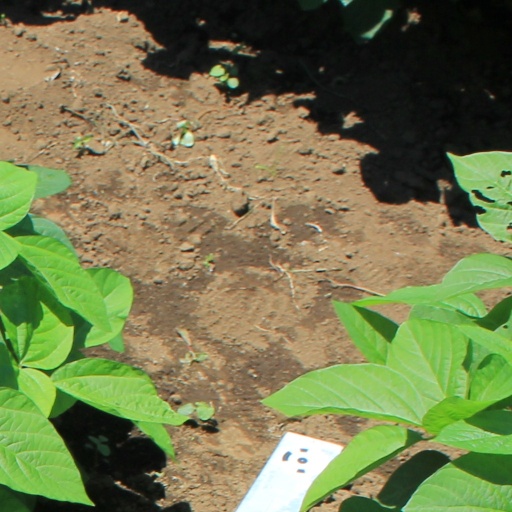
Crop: soybean